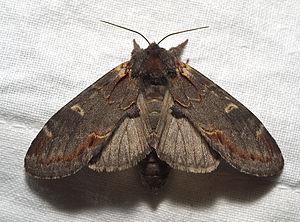
Un Chameau. Photo prise à Graz, en Autriche. Camera: Nikon D100 Lens: Nikon 60 mm Makro Focal Length: 60 mm Exposure: 1/180 sec, f/22 Film / Speed: ISO 200
Le genre Notodonta regroupe des lépidoptères de nuit de la famille des Notodontidae, de la sous-famille des Notodontinae.
Le Chameau, Notodonta dromedarius, est une espèce d'insectes lépidoptères, un papillon de nuit qui appartient à la famille des Notodontidae, sous-famille des Notodontinae, et au gente Notodonta.